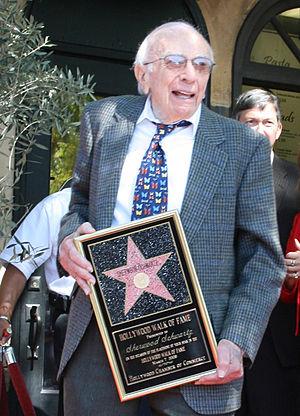
Sherwood Schwartz est un producteur, scénariste et compositeur américain né le 14 novembre 1916 à Passaic dans le New Jersey et mort le 12 juillet 2011 à l'âge de 94 ans.